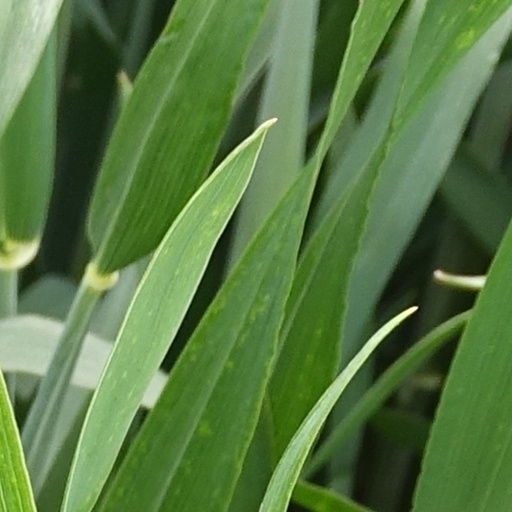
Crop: wheat